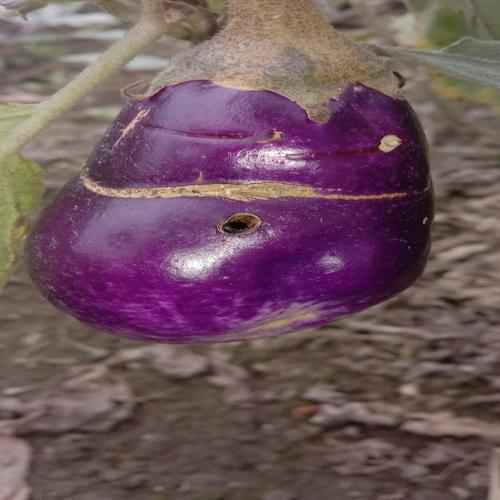
Label: Shoot and Fruit Borer